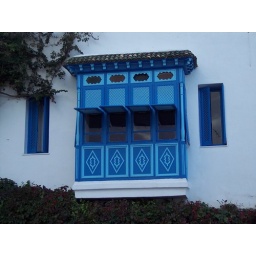
Another house in Sidi Bou Said - blue and white.